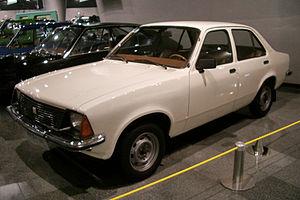
La Daewoo Maepsy est une automobile compacte produite par Daewoo Motors de 1977 à 1989. Elle est basée sur l'Opel Kadett C et existe en berline 2, 3 et 4 portes. Elle est considérée comme l'ancêtre des Chevrolet Aveo et Chevrolet Cruze.